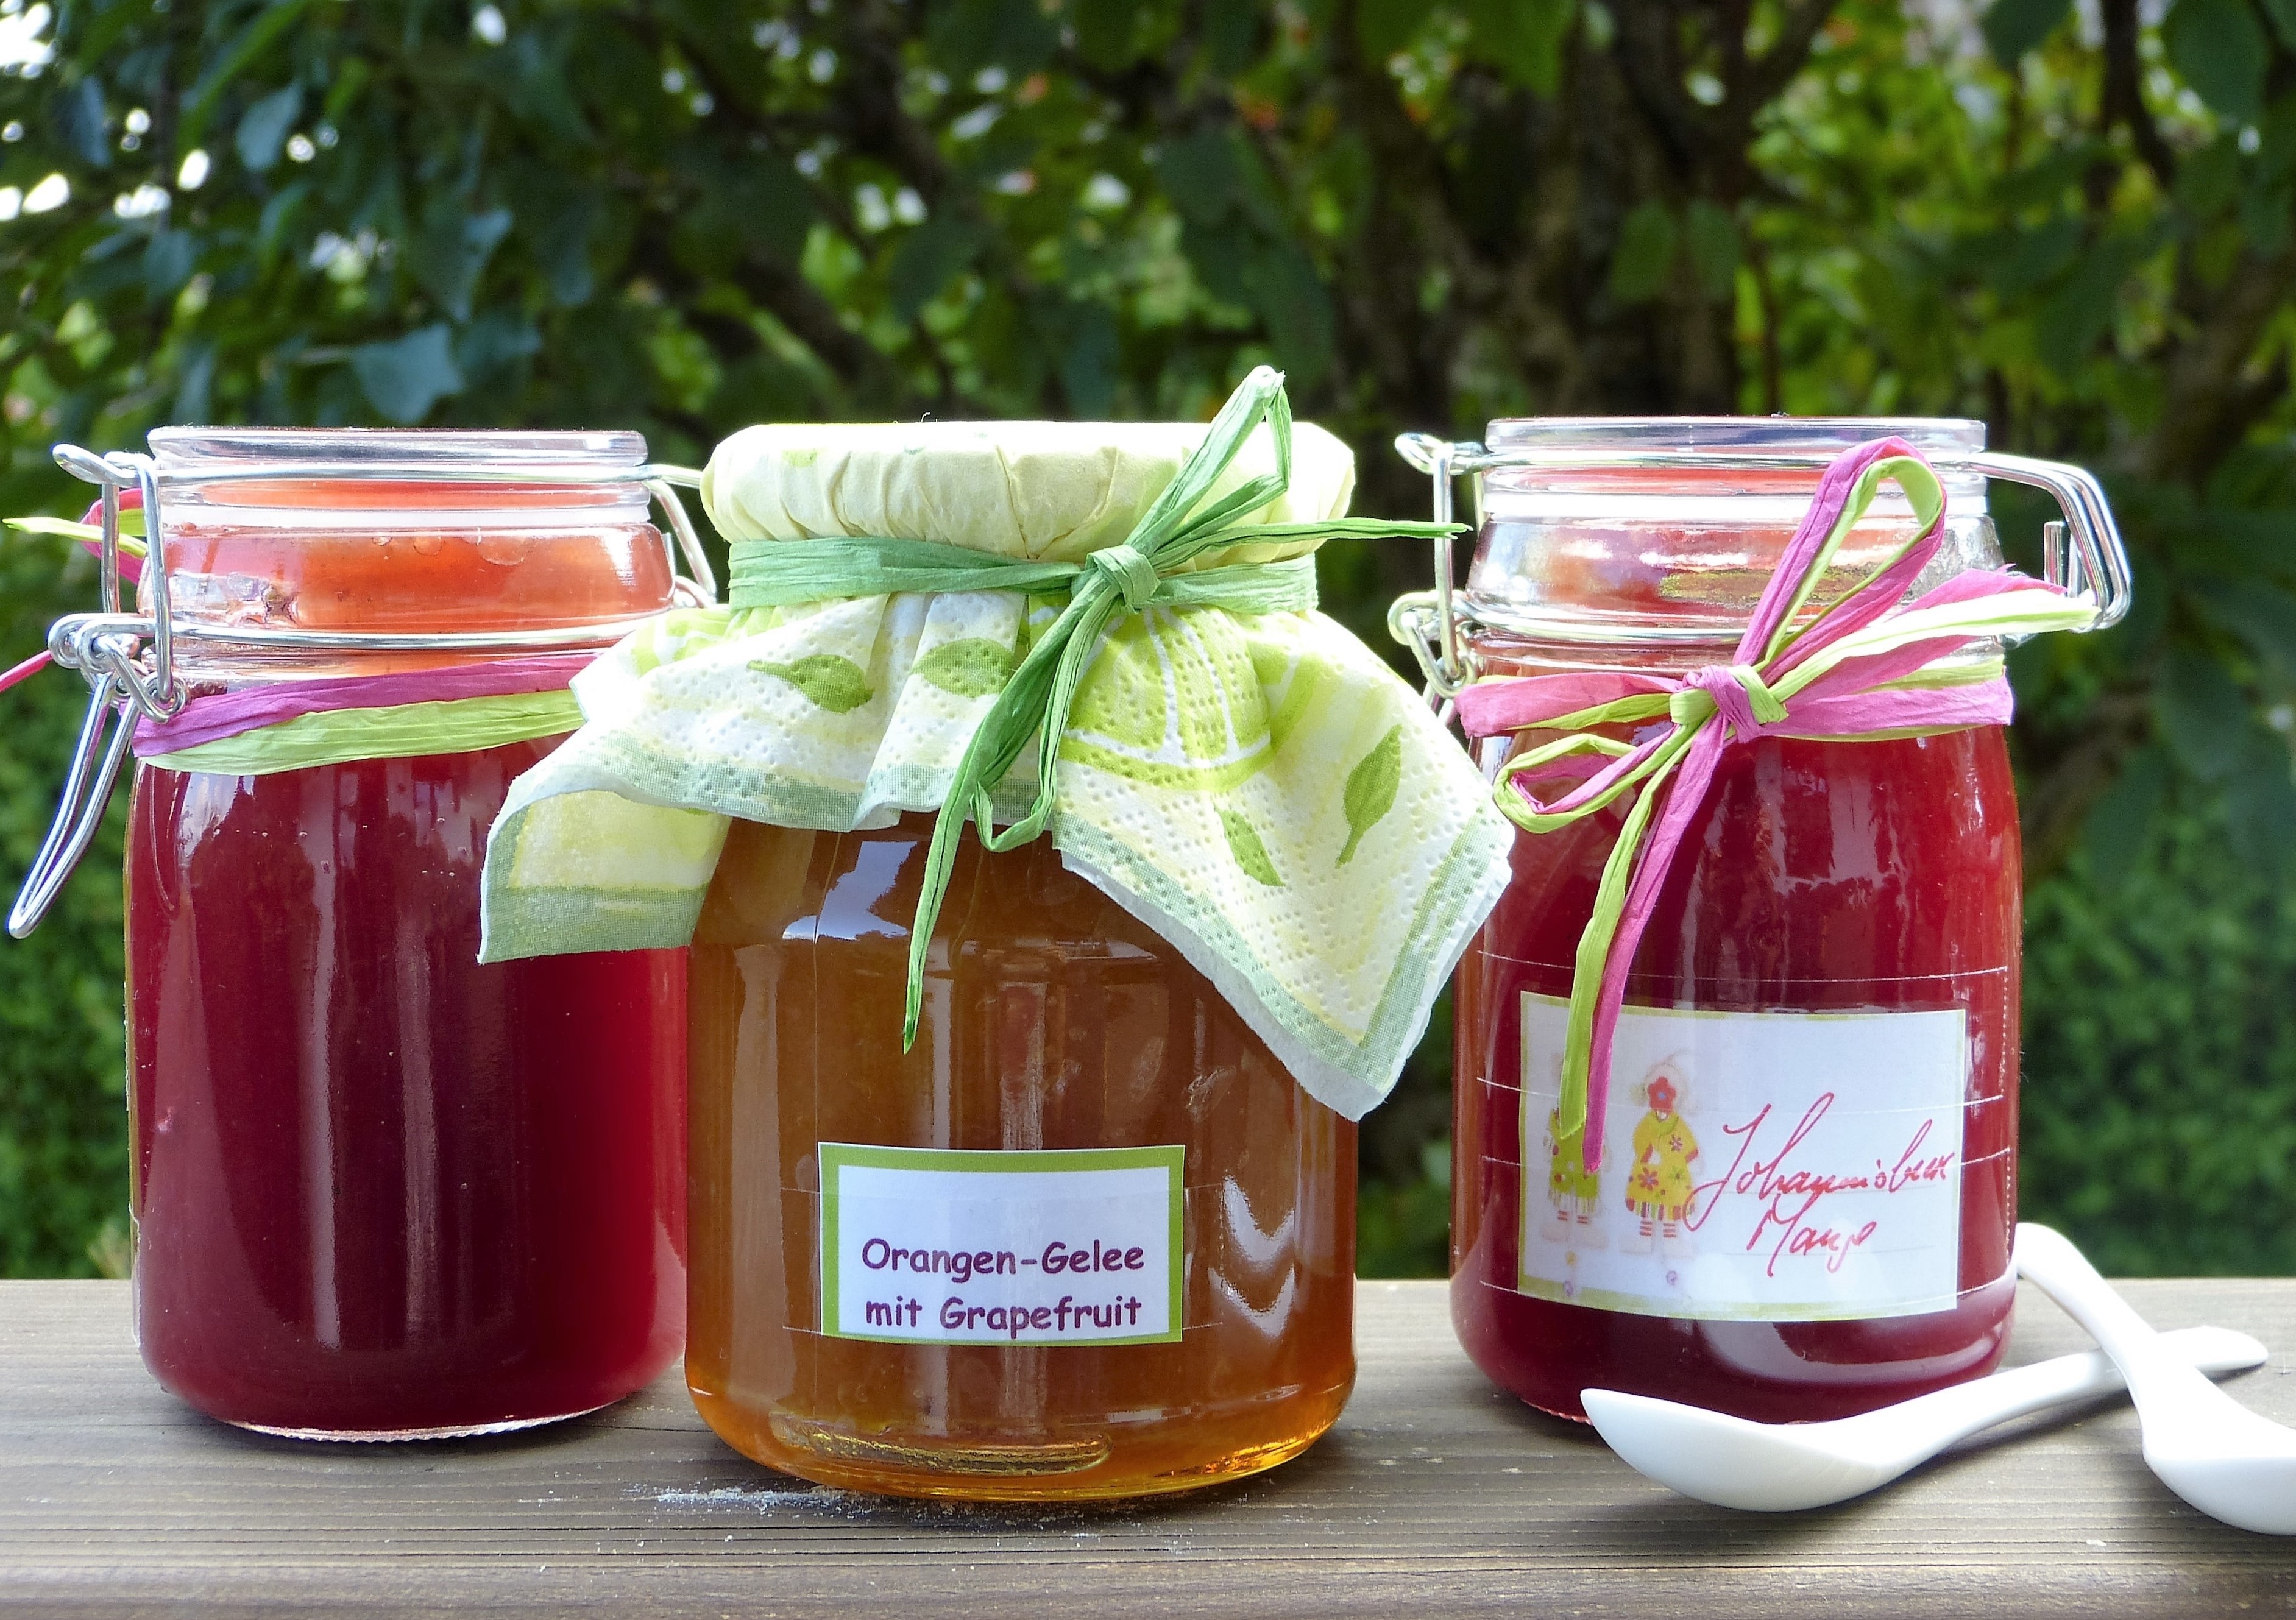
plant, fruit, food, harvest, produce, lighting, homemade, strawberry, juice, jam, jelly, glasses, stock, fruits, strawberries, boil down, make durable, einweckglaeser, natural foods, make a, jam jars, gelling sugar